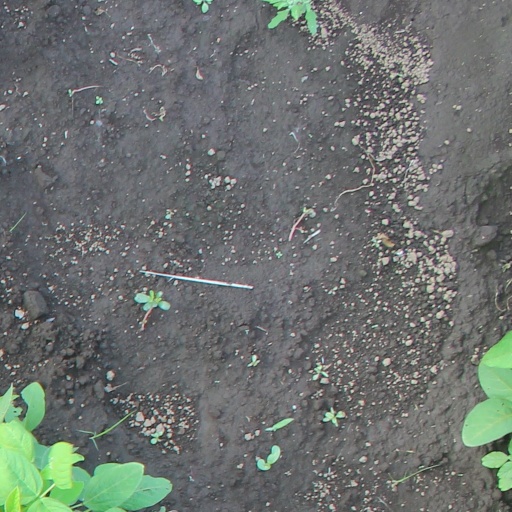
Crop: soybean